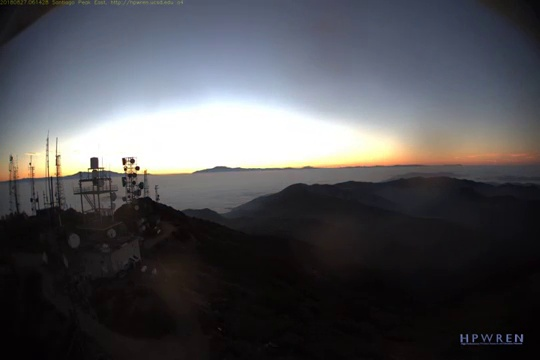
Fire: no
Smoke: no